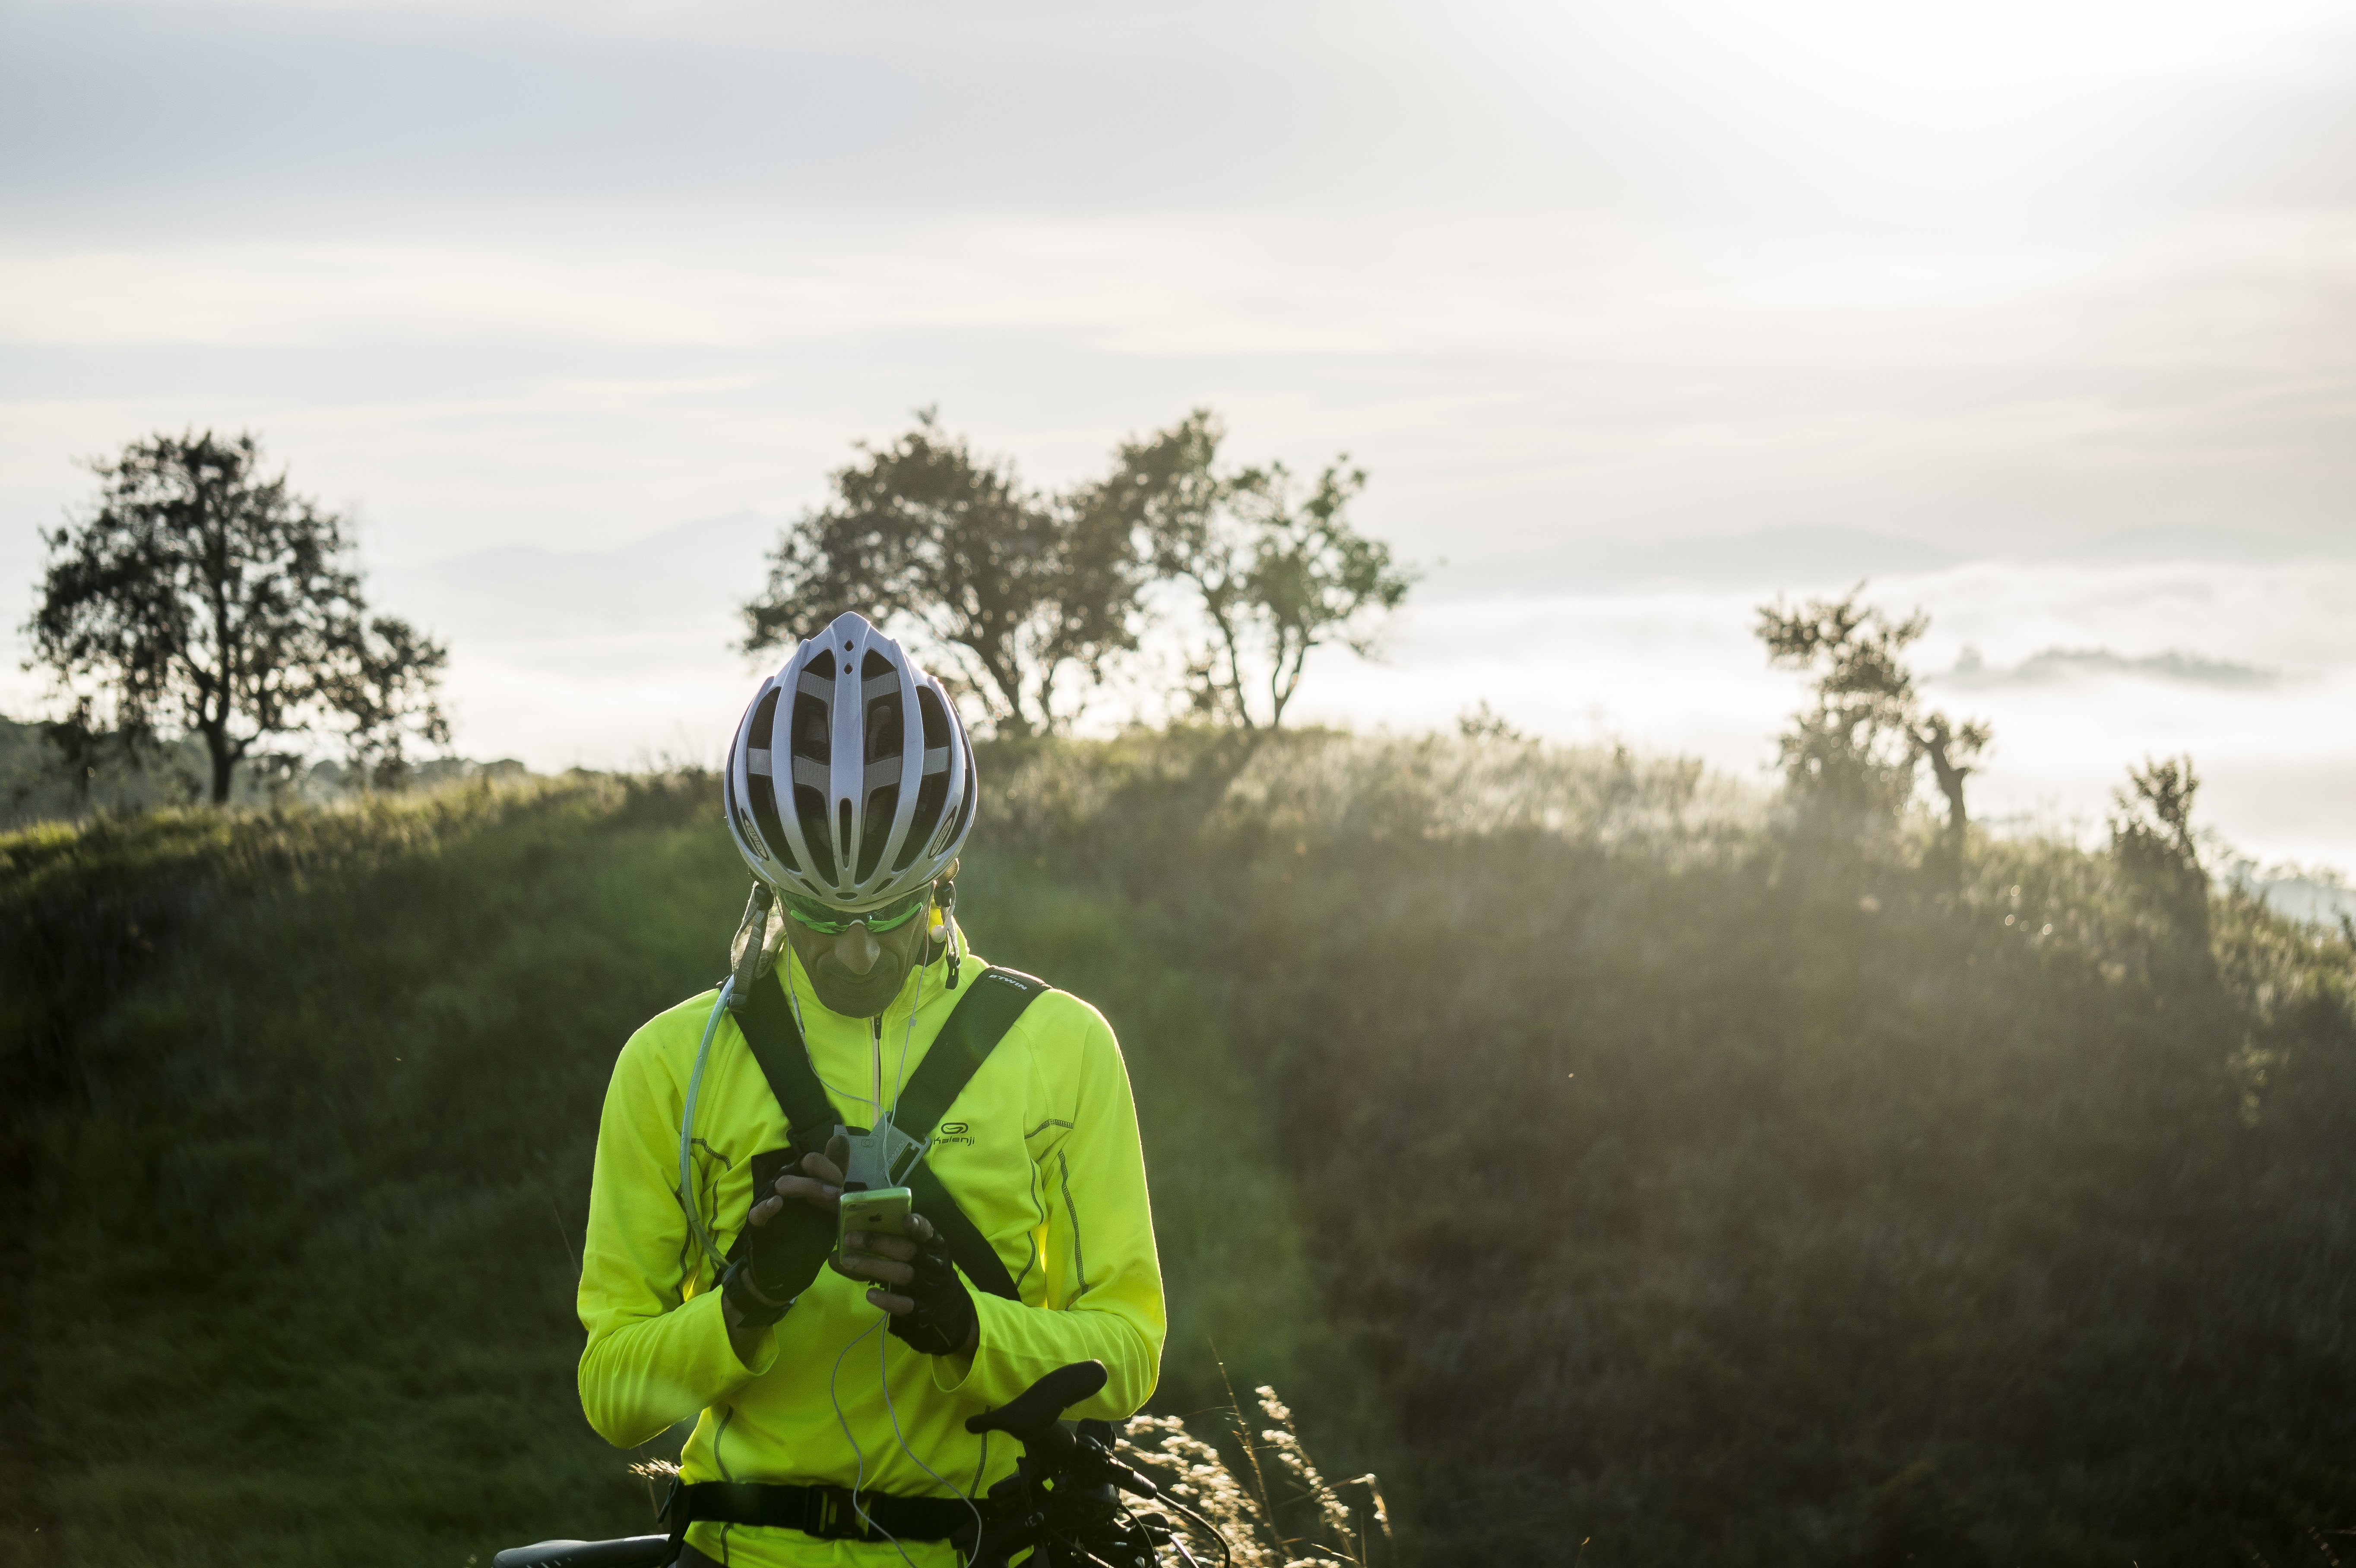
mobile, nature, mountain, light, sky, technology, trail, sport, adventure, perspective, bike, cyclist, green, vehicle, phone, extreme sport, mountain bike, trees, cycling, helmet, holidays, sol, cellular, mobility, mountain biking, radical, adrenaline, mato, single track